Early childhood education

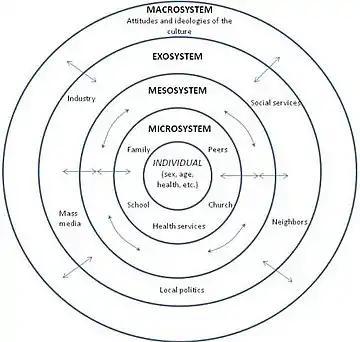

Similar to Kolb's experiential learning theory, which emphasizes a child's relationship with the world around them, Urie Bronfenbrenner's Ecological Systems Theory considers the ways in which systems at various levels impact an individual's development. The five levels, in his view, are: